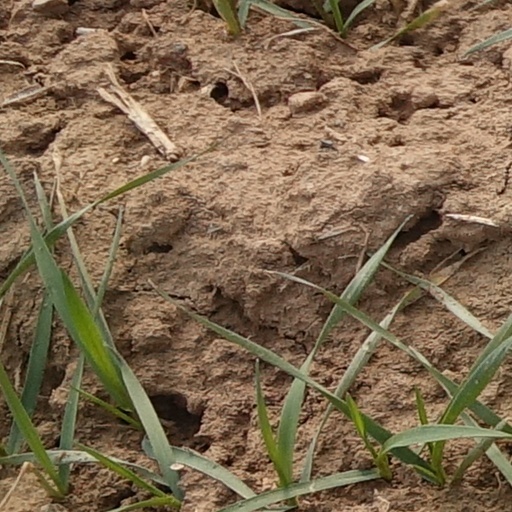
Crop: wheat